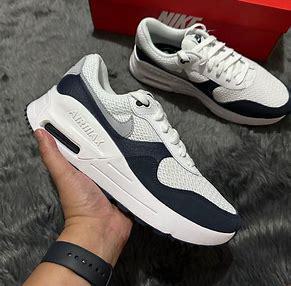
Brand: Nike
Model: Air Max Systm